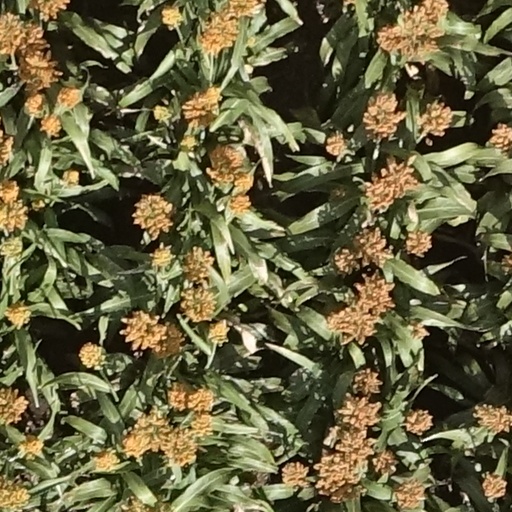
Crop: sorghum